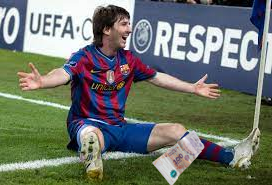
Denominación: 100